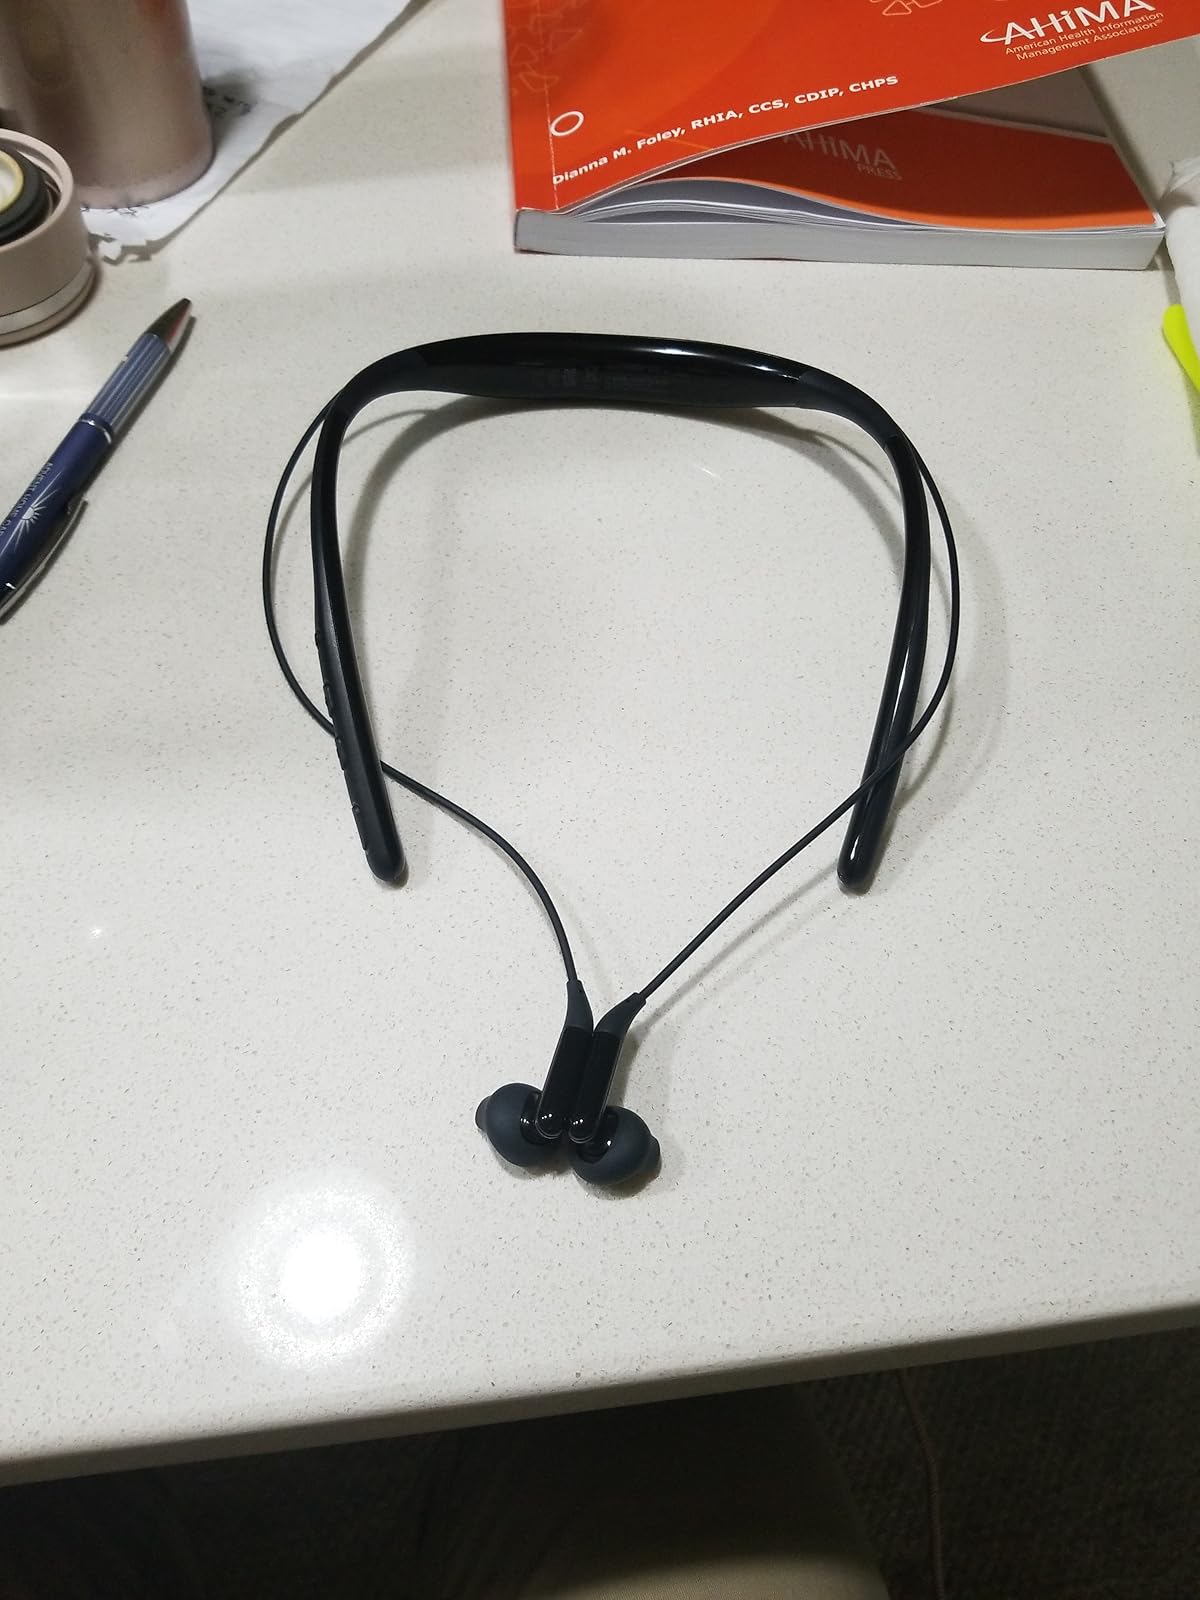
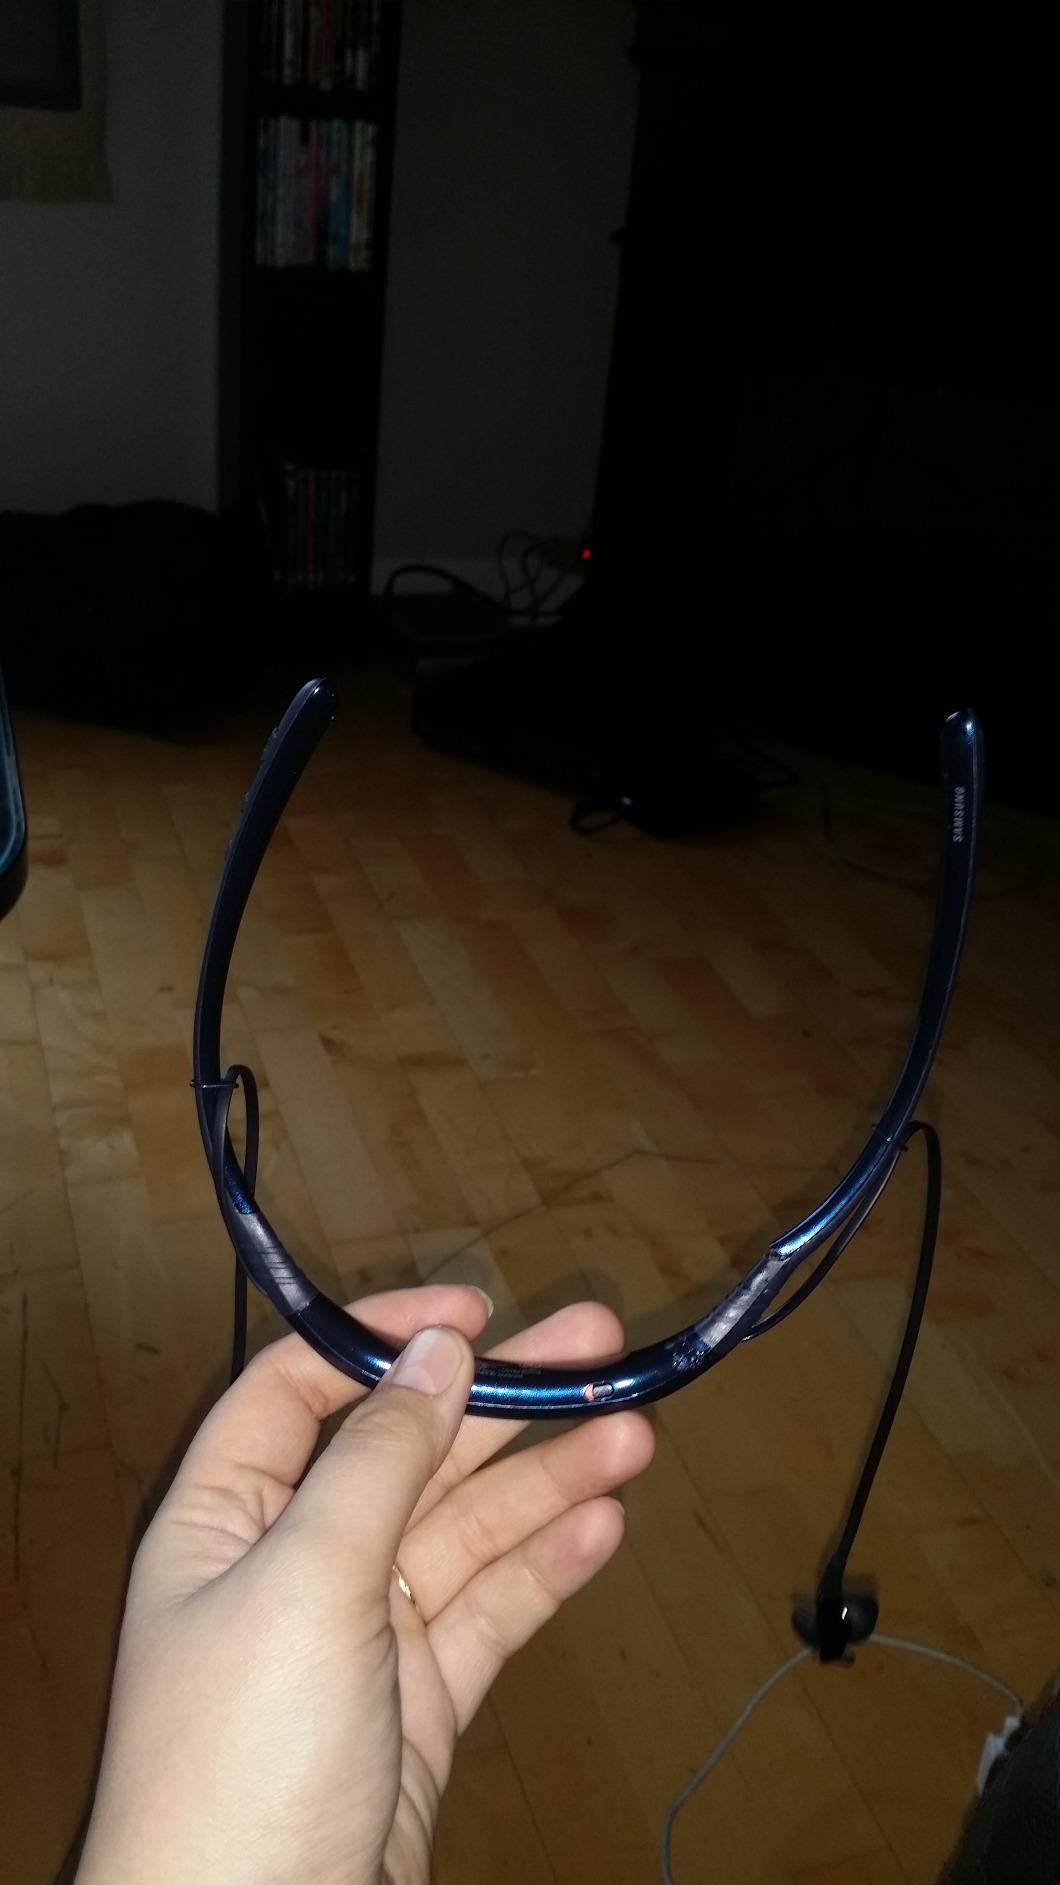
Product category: headphones
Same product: yes